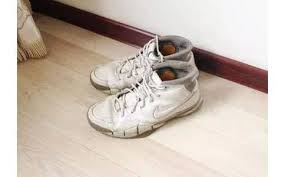
Waste category: shoes